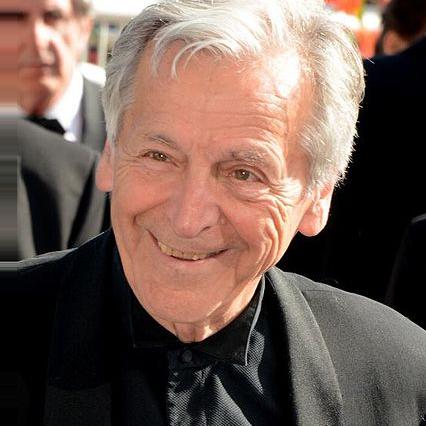
Age: 81